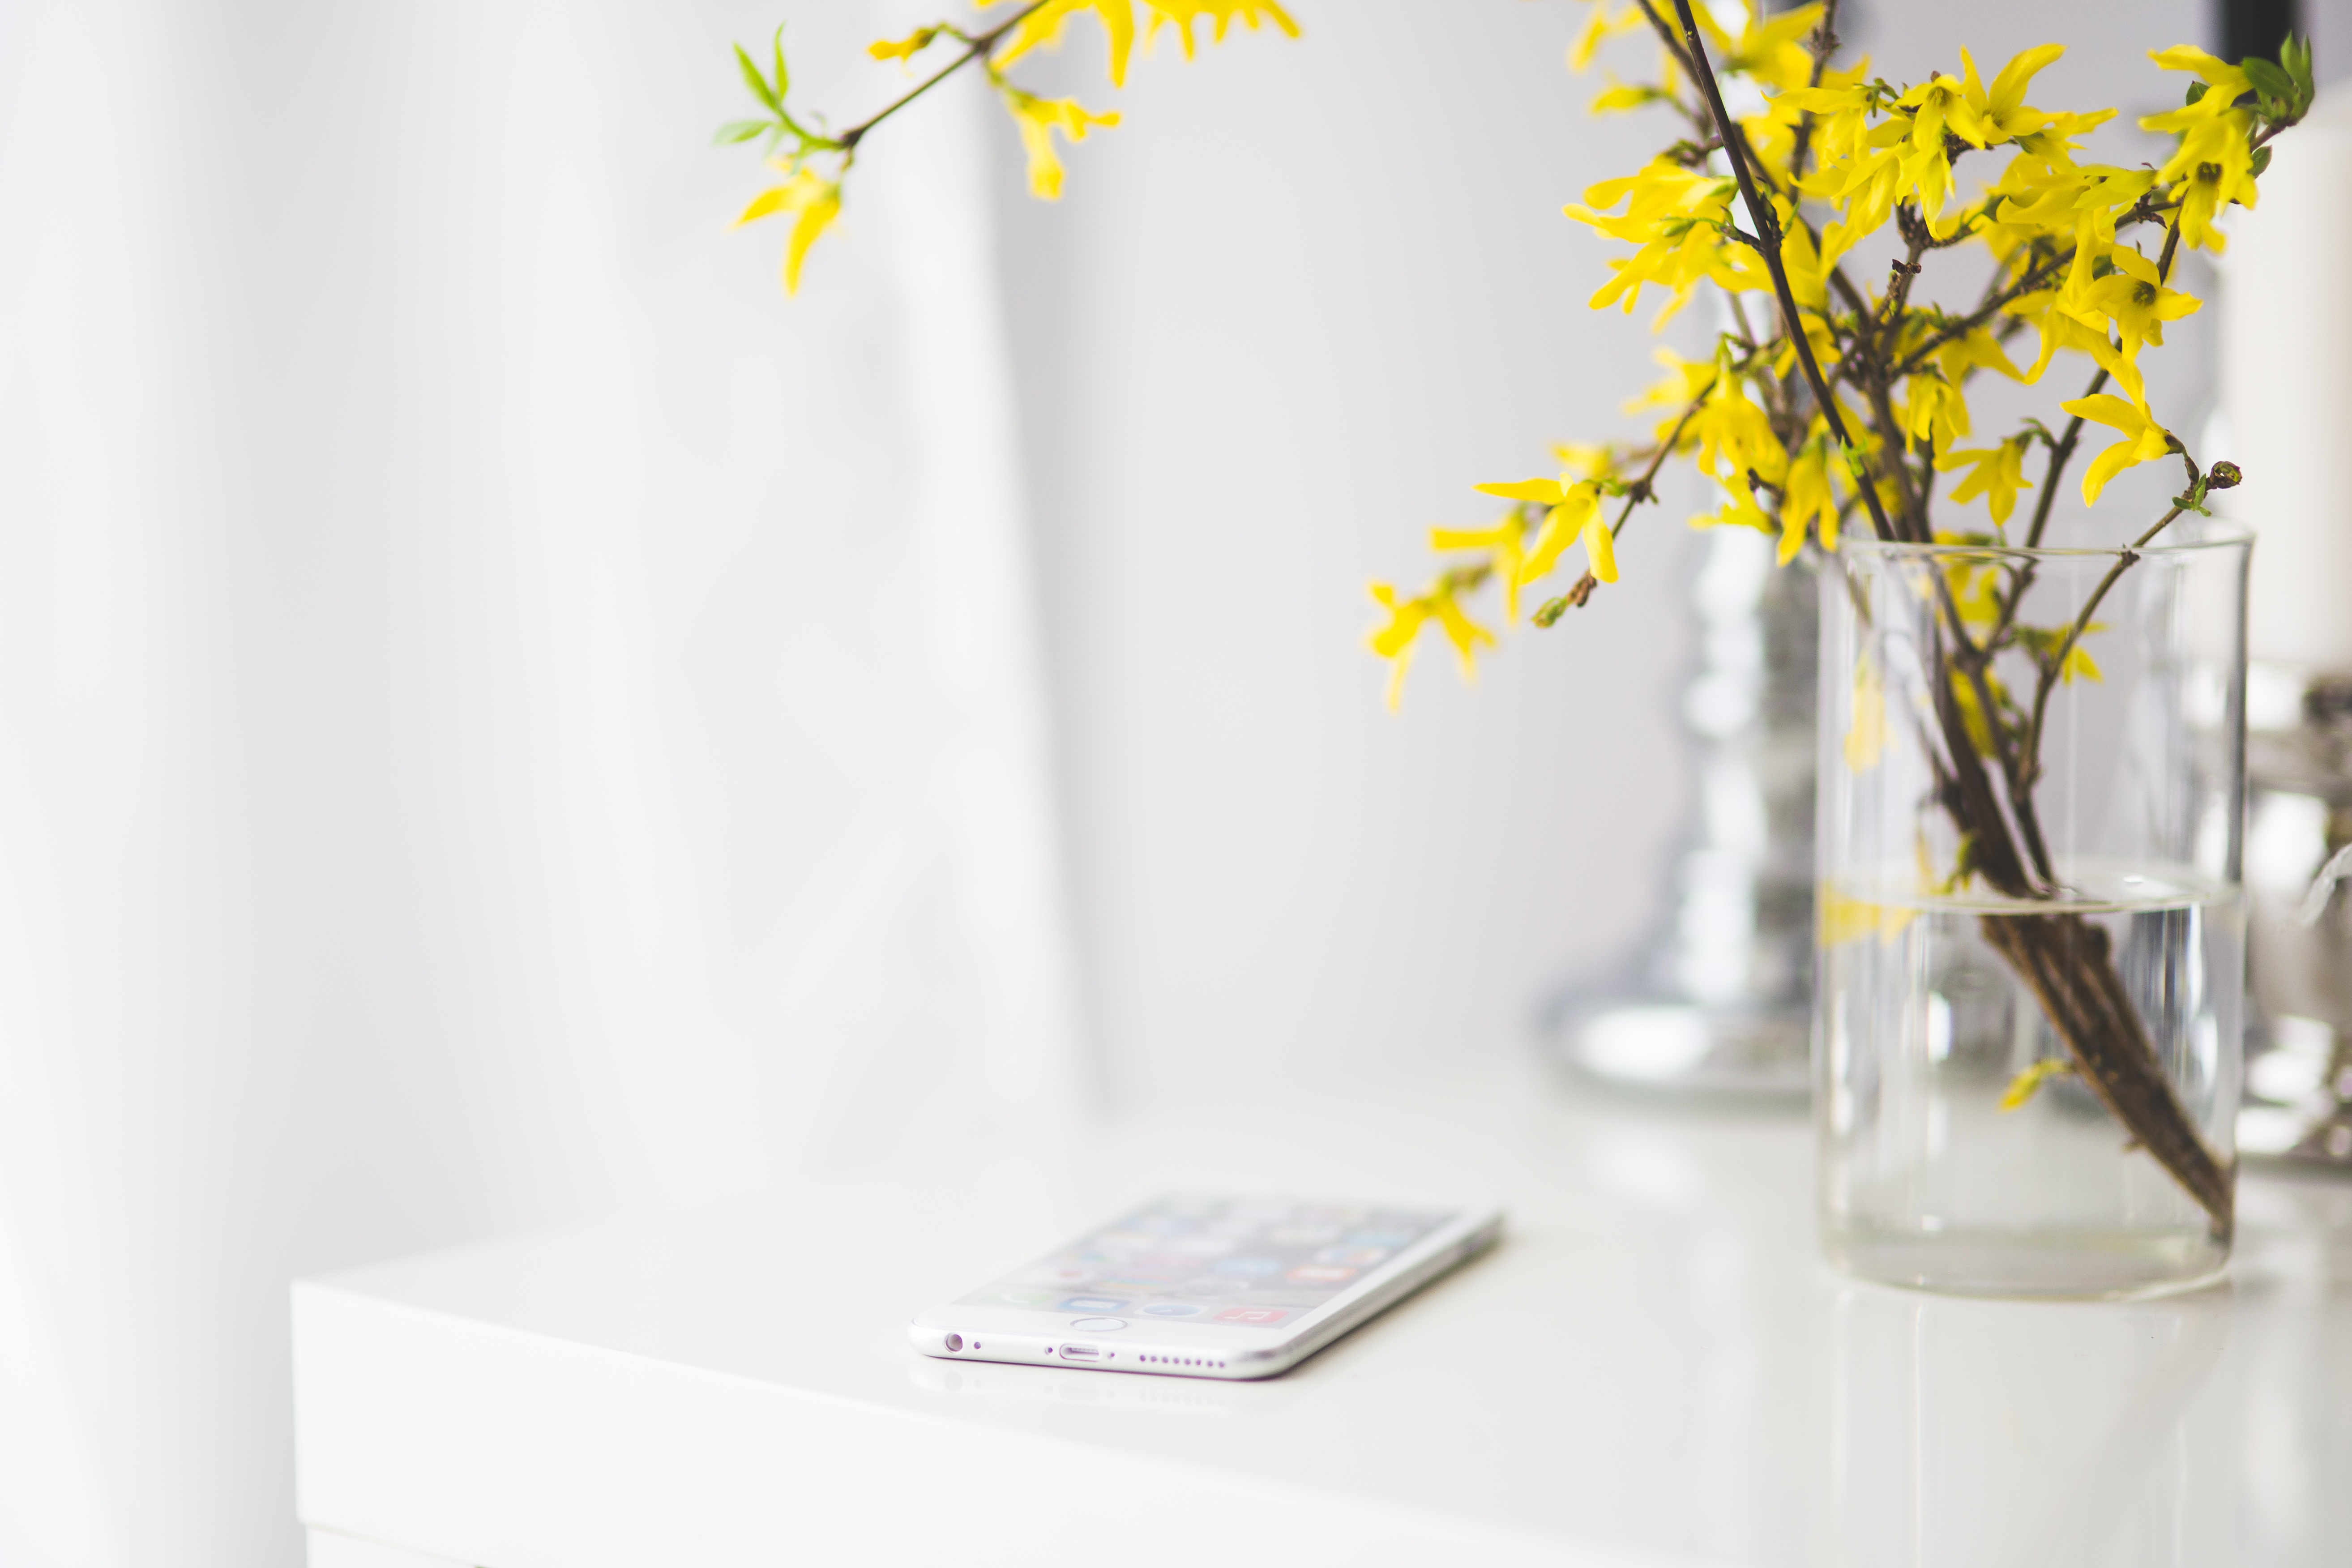
iphone, desk, mobile, work, apple, table, technology, white, flower, interior, home, spring, phone, workspace, office, yellow, lighting, home office, flowers, interior design, iphone 6, yellow flowers, officespace, iphone 6 plus, white desk